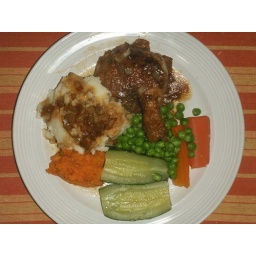
Cooked by my mother - twice-cooked chicken in brown onion gravy, mashed potato, mashed sweet potato, and steamed vegetables.